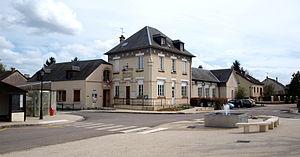
Saint-Escobille (Essonne, France) , mairie
Saint-Escobille est une commune française située à cinquante-cinq kilomètres au sud-ouest de Paris dans le département de l'Essonne en région Île-de-France.